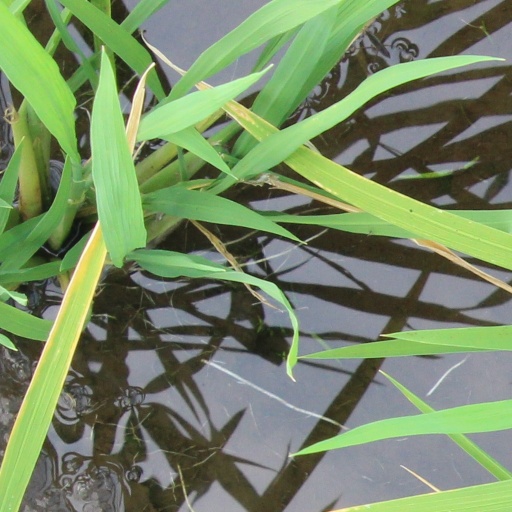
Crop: rice